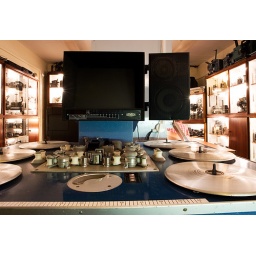
A Steenbeck 35mm 6 plate film editing table on display in the Cinema Museum at Bletchley Park